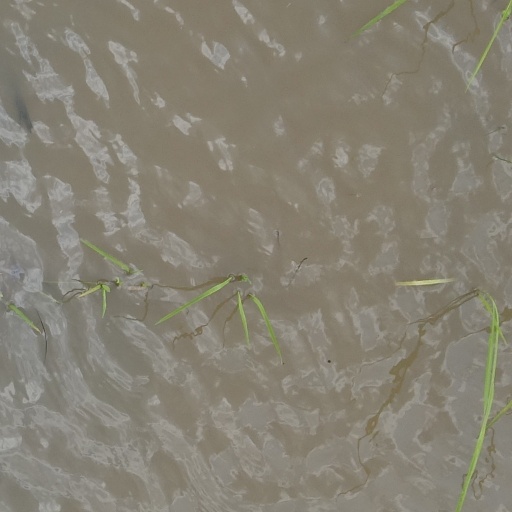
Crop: rice